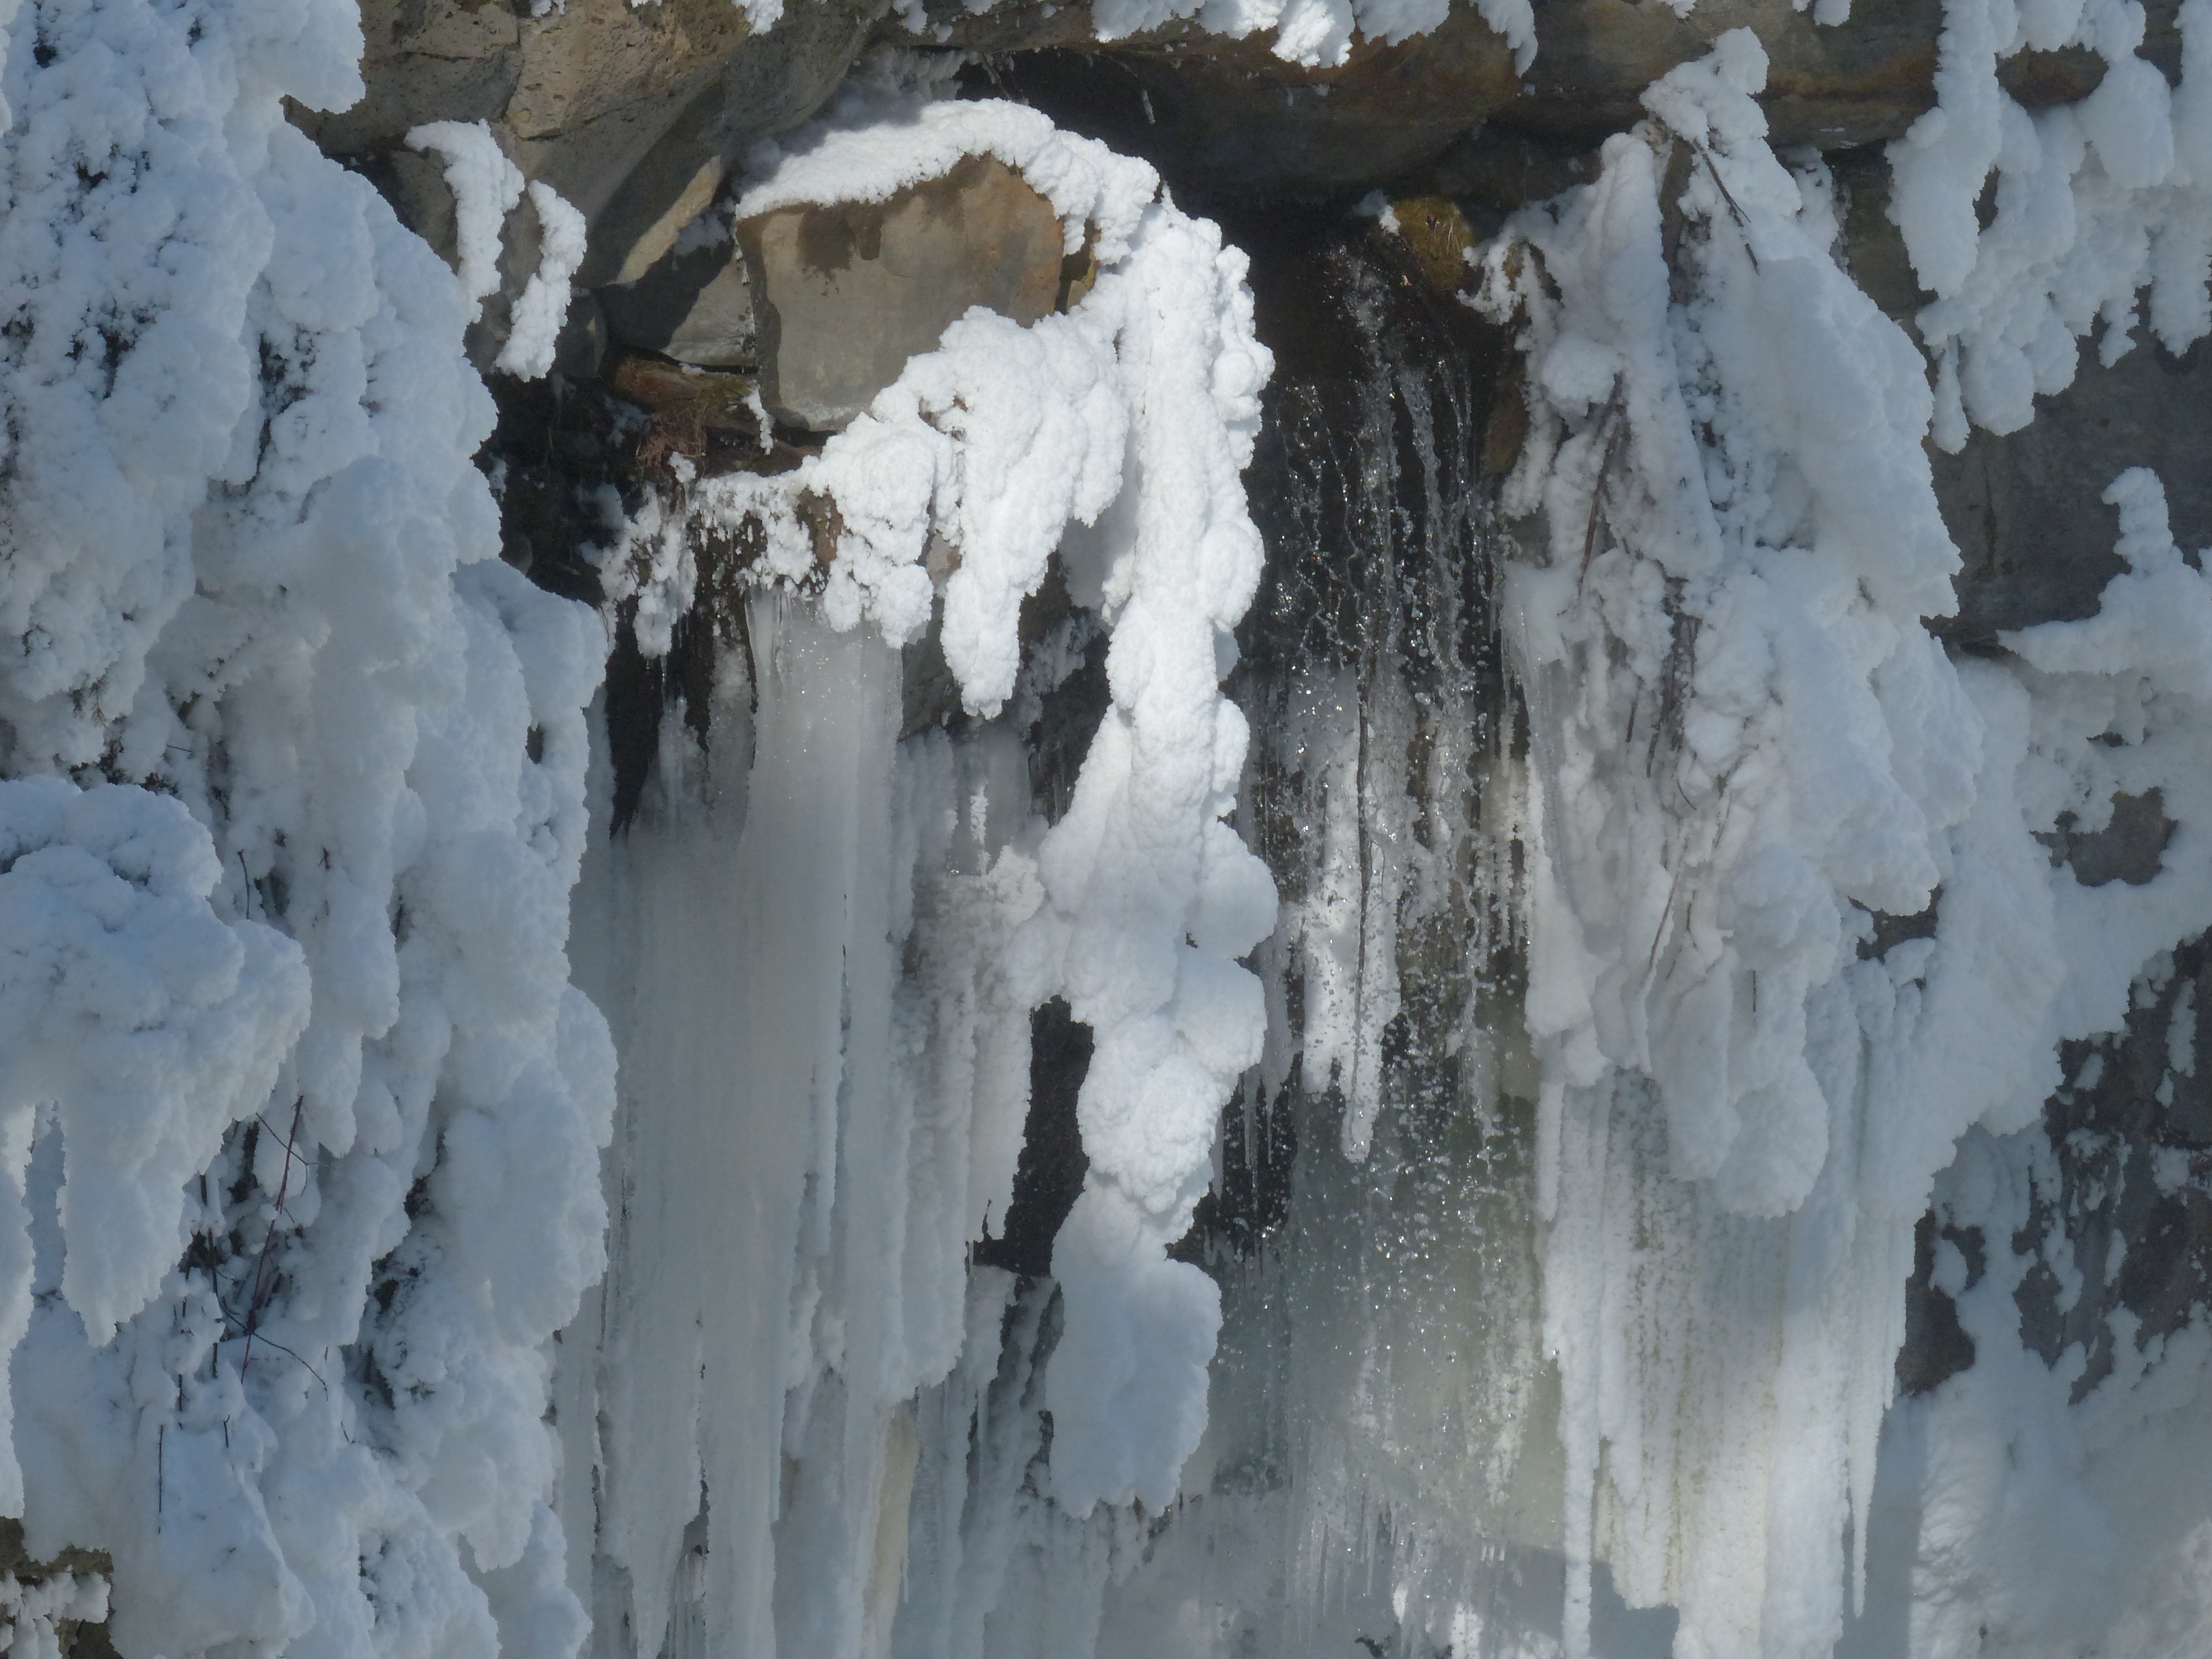
landscape, water, nature, waterfall, snow, winter, countryside, adventure, recreation, formation, ice, scenery, canyon, season, water fall, canada, icicle, frosted, freezing, british columbia, ice cold, outdoor recreation, ice climbing, geological phenomenon, bitter cold, canim falls